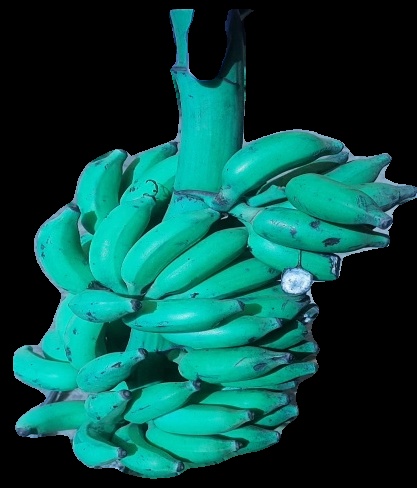
Variety: elakki-bale
Grade: grade3